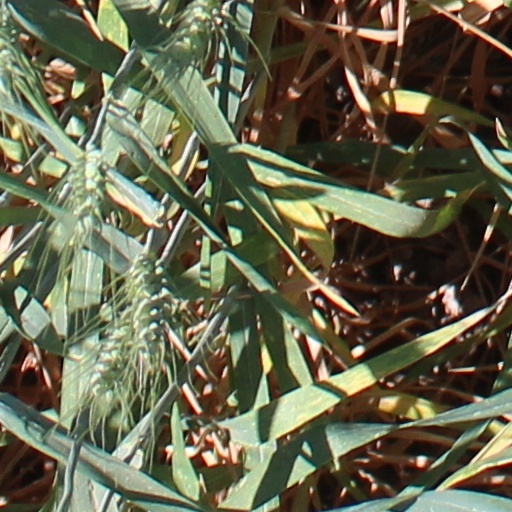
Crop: wheat